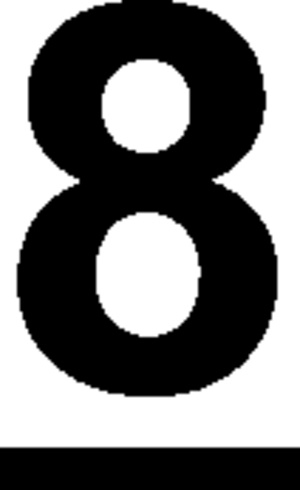
La série internationale 8 Metre est une classe de la jauge internationale.